Société Ramond

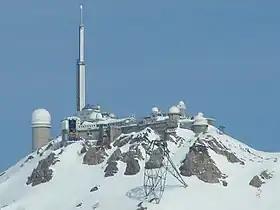
The observatory on the Pic du Midi de Bigorre

In 1874, the society was given the role of enlarging the collection of the natural history museum in the thermal baths of Bagnères-of-Bigorre (created in 1837) and to have an active role in its management. Frossard contributed specimens in mineralogy, palaeontology and prehistory.